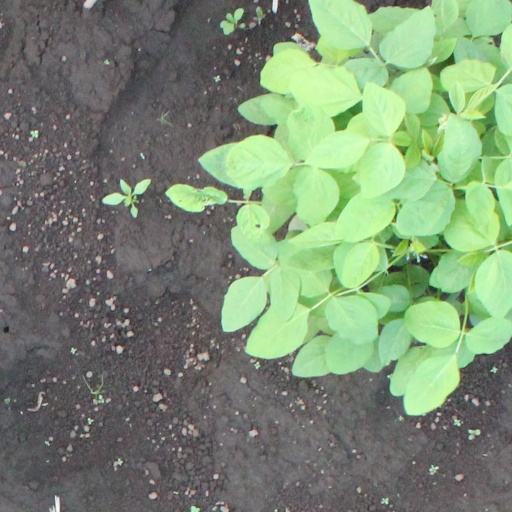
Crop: soybean